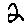
Label: 2